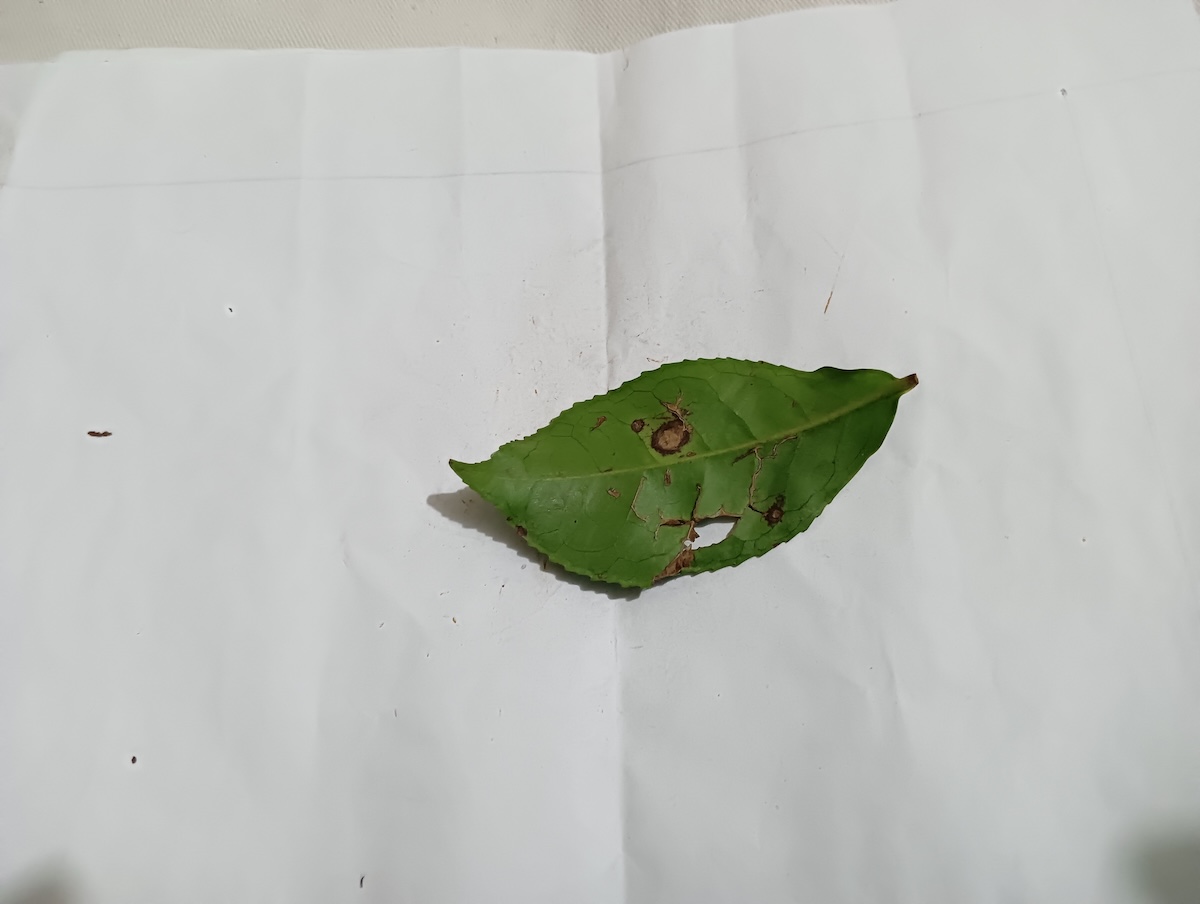
Label: Gray Blight